Wilmington, North Carolina

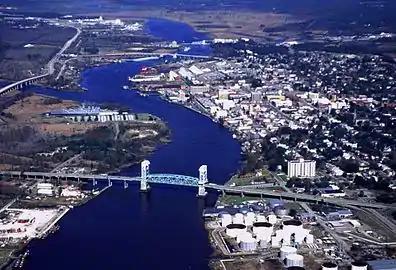
The Cape Fear Memorial Bridge (foreground) carries US 17 Business, US 76 and US 421 across the Cape Fear River

At the 2013 census estimate, there were 112,067 people and 47,003 households in the city. The population density was and there were 53,400 housing units. The racial composition of the city was: 73.5% White, 19.9% Black or African American, 6.1% Hispanic or Latino American, 1.2% Asian American, 0.5% Native American, 0.1% Native Hawaiian or other Pacific Islander.